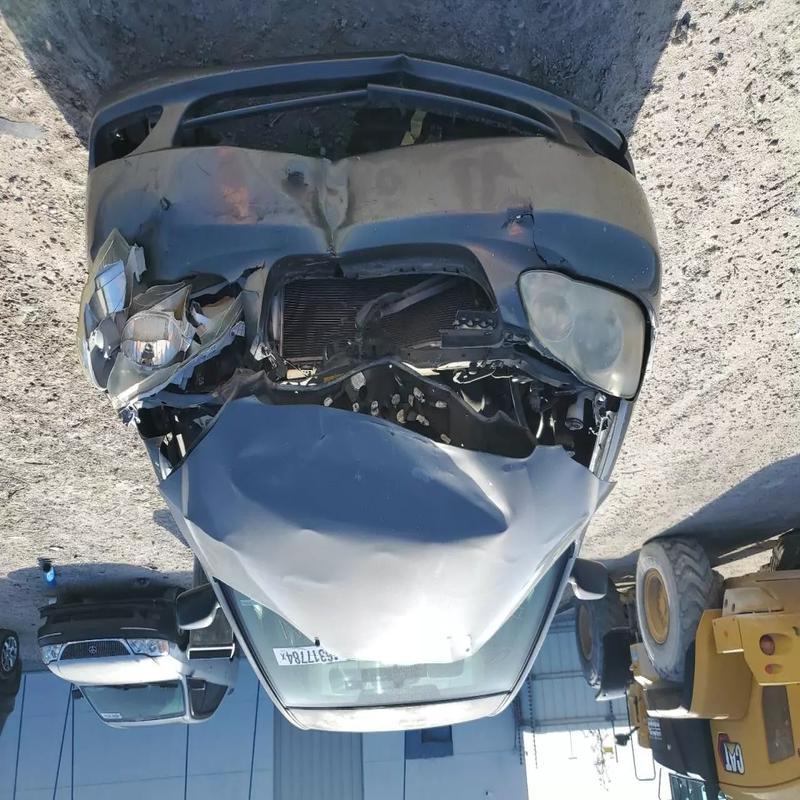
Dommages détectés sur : plaque d'immatriculation avant, pare-choc avant, feu avant gauche, capot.
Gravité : majeur